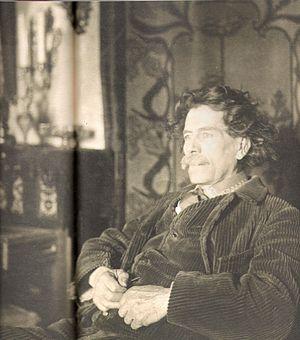
L'école de Crozant désigne, de façon informelle, une succession de colonies d'artistes pratiquant la peinture de paysage et qui s'étaient établis autour du village de Crozant, situé à la limite nord du Département de la Creuse, d'où son nom.
Joseph Auguste Maurice Rollinat, né à Châteauroux le 29 décembre 1846 et mort à Ivry-sur-Seine le 26 octobre 1903, est un poète, musicien et interprète français.